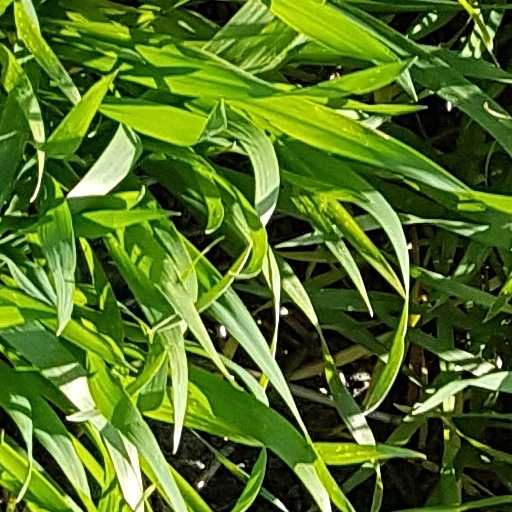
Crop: wheat